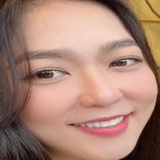
ca sĩ Hà Thanh Xuân